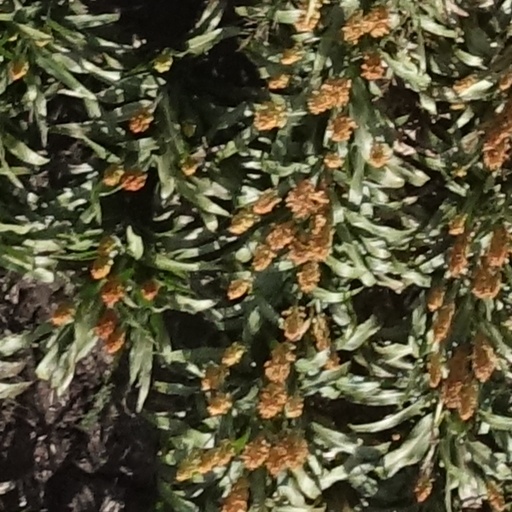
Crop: sorghum